Sart railway station

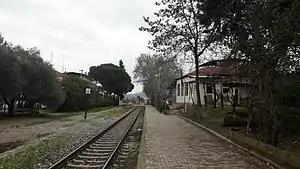
Looking east, toward Afyon.

Sart railway station is a railway station in Sart, Turkey. TCDD Taşımacılık operates two daily regional trains from İzmir to Alaşehir and Uşak along with one daily regional train from Manisa to Alaşehir.